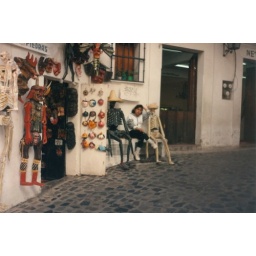
A young girl chills in the mountain town of Taxco between a couple of man-made skeletons.